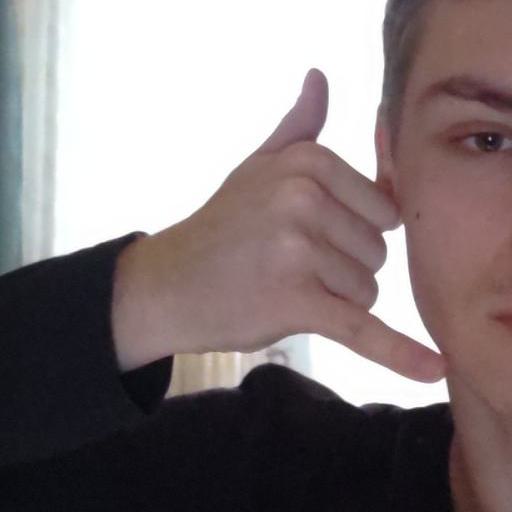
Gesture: call